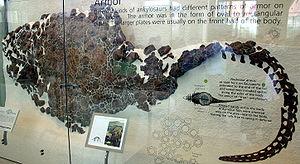
Sauropelta est un genre éteint de dinosaures ornithischiens ankylosauriens de la famille des nodosauridés, des herbivores géants. Son nom signifie : « lézard bouclier ». Il a vécu au Crétacé inférieur dans ce qui est à présent les États-Unis.